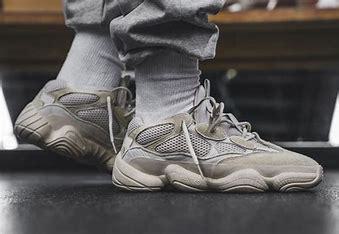
Brand: Adidas
Model: Yeezy 500